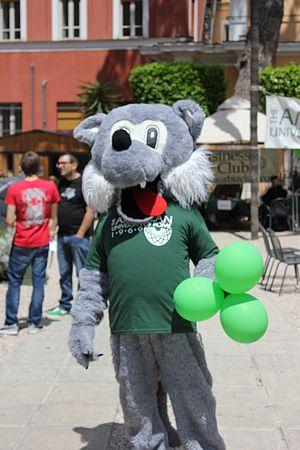
L’université américaine de Rome est une université privée américaine qui se trouve à Rome, Italie, d’où les étudiants peuvent obtenir un diplôme de baccalauréat. L’AUR délivre deux niveaux de diplômes accrédités aux États-Unis, spécialisée dans les sciences sociales, business et la communication. L’université est fondée en 1969, c’est la plus vielle université américaine à Rome et compte environ 500 étudiants, qui représentent plus de 30 nationalités. AUR est située proche du centre de Rome, sur la colline Janiculum. Tous les cours sont enseignés en anglais.